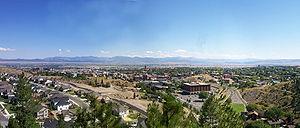
La ville de Helena est la capitale de l’État du Montana, aux États-Unis. Elle est également le siège du comté de Lewis et Clark. Sa population s’élevait à 28 190 habitants lors du recensement de 2010, estimée à 32 315 habitants en 2018.